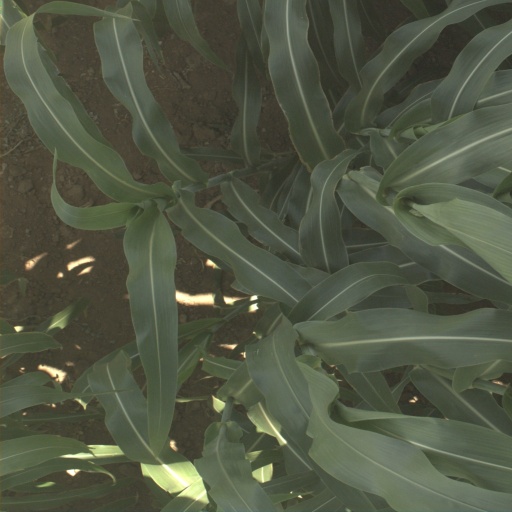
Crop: sorghum